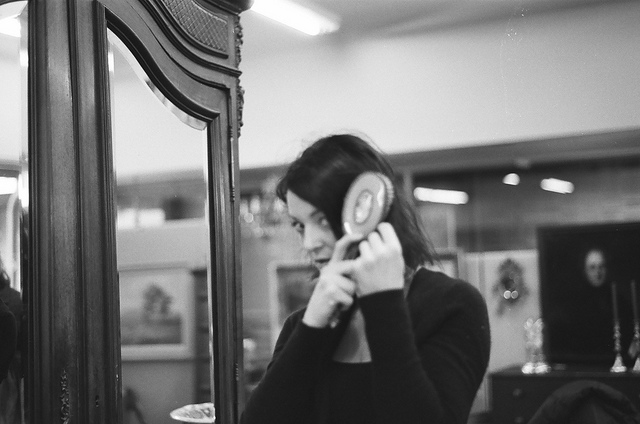
user: Given an image and a question. Answer the question in a short answer. Question: What other tool may be used to style the hair? Short Answer:
assistant: comb